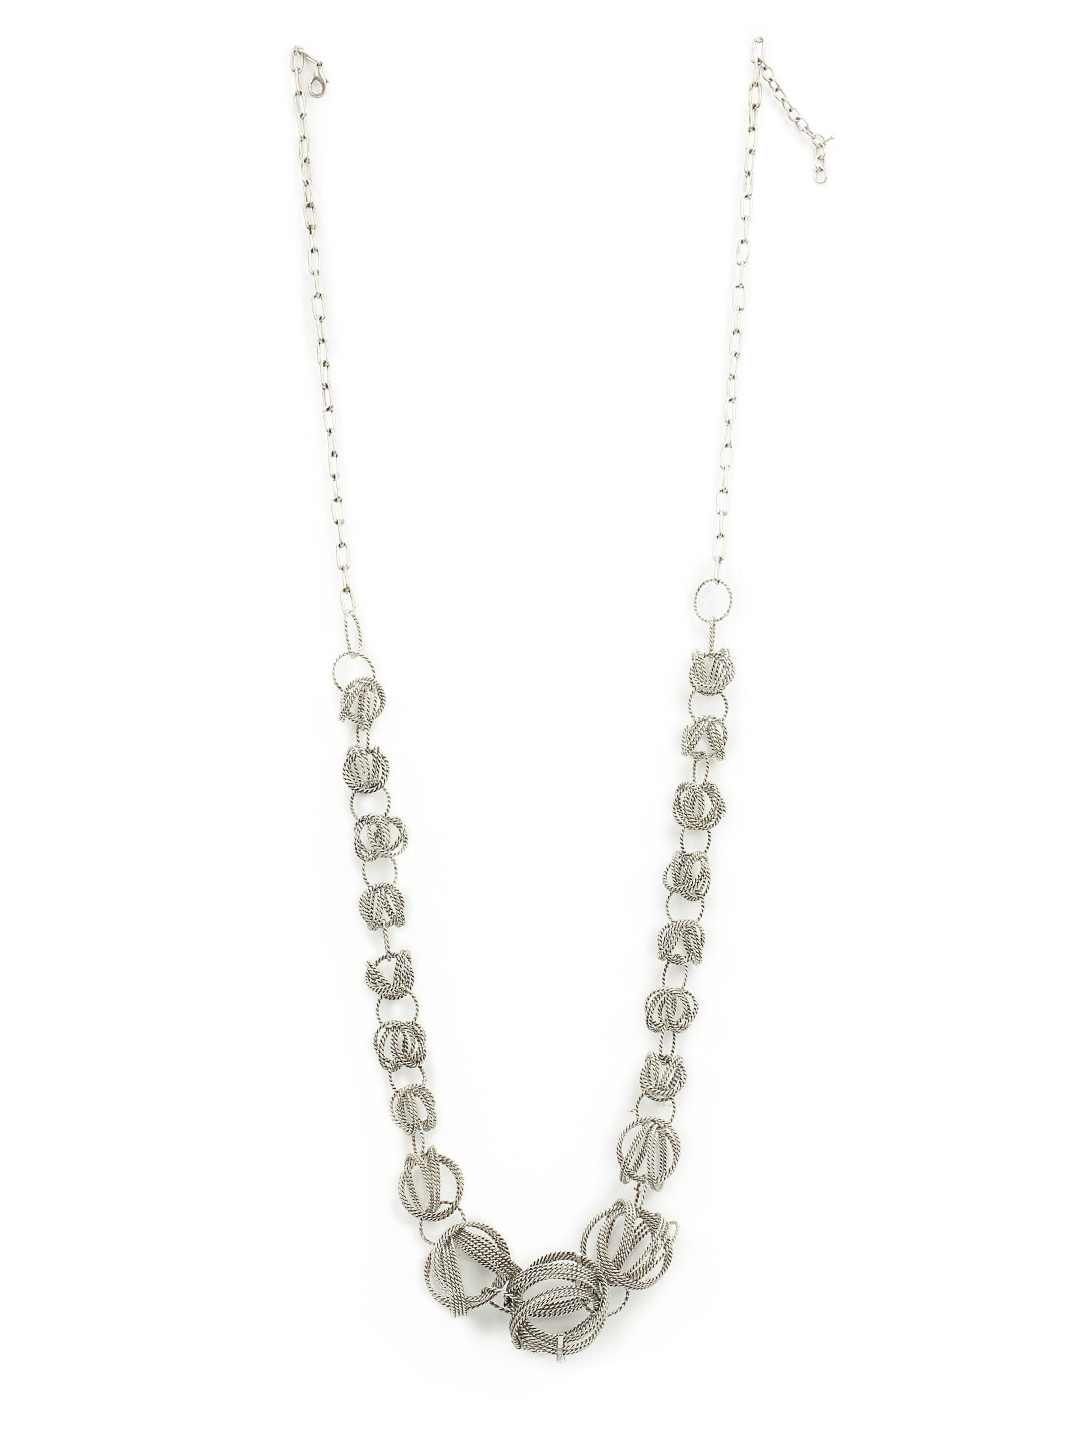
Adrika Silver Coloured Necklace
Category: Accessories / Jewellery / Necklace and Chains
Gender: Women
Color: Silver
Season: Summer 2012
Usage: Ethnic